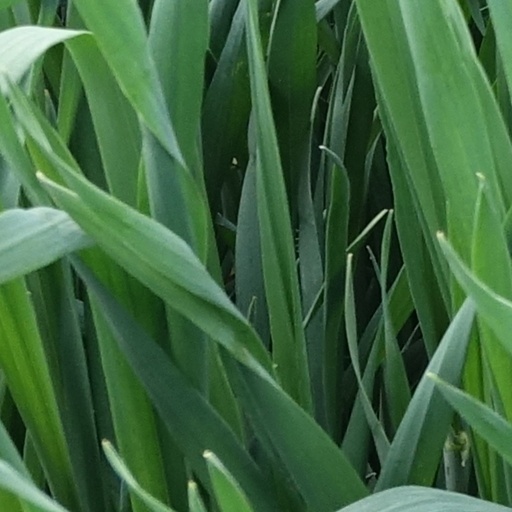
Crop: wheat